Scotland during the Roman Empire

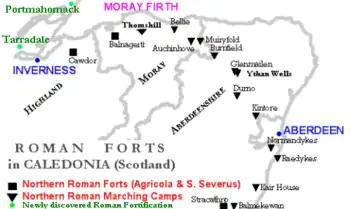
Actual and possible Roman camp sites in the northeast

Calgacus' fate is unknown but, according to Tacitus, after the battle Agricola ordered the prefect of the fleet to sail around the north of Scotland to confirm that Britain was an island and to receive the surrender of the Orcadians. It was proclaimed that Agricola had finally subdued all the tribes of Britain. However, the Roman historian Cassius Dio reports that this circumnavigation resulted in Titus receiving his fifteenth acclamation as emperor in AD 79. This is five years before Mons Graupius is believed by most historians to have taken place.